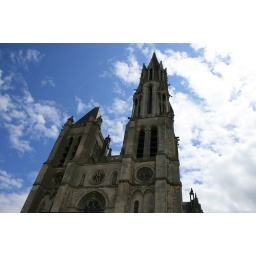
Church in Senlis. That blue sky is deceptive--it rained much of that day.